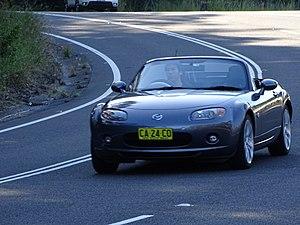
La Mazda Ibuki est un concept car du constructeur automobile Japonais Mazda, présenté au salon de Tokyo en 2003.